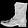
Label: Ankle boot